List of birds of Brazil

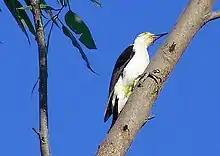
White woodpecker

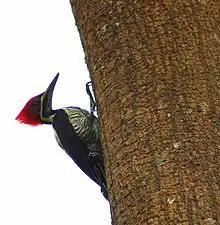
Lineated woodpecker

Toucans are near passerine birds from the Neotropics. They are brightly marked and have enormous, colorful bills which in some species amount to half their body length.